Sir Harold and the Gnome King

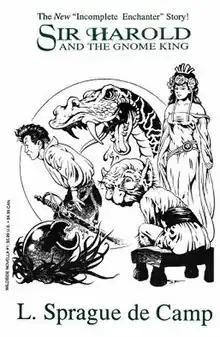
cover of first paperback edition of "Sir Harold and the Gnome King"

Sir Harold and the Gnome King is a fantasy novella by American writer L. Sprague de Camp, as part of the Harold Shea series he originated in collaboration with Fletcher Pratt and later continued with Christopher Stasheff. It was first published in the 1990 World Fantasy Convention Program Book. It first appeared in book form as a limited edition hardcover chapbook issued by Wildside Press in August, 1991, with a paperback edition following from the same publisher in October of the same year. In addition to the title story, the book includes an afterword by de Camp and illustrations by Stephen Fabian; the paperback edition also has a cover by Fabian. The story was afterwards reprinted, slightly revised, in de Camp and Stasheff's shared world anthology "The Enchanter Reborn" (1992). The original version was later reprinted together with the remainder of the de Camp/Pratt Harold Shea stories in the collection "" (2007).